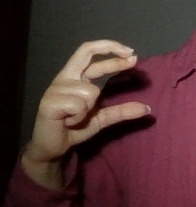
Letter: thal